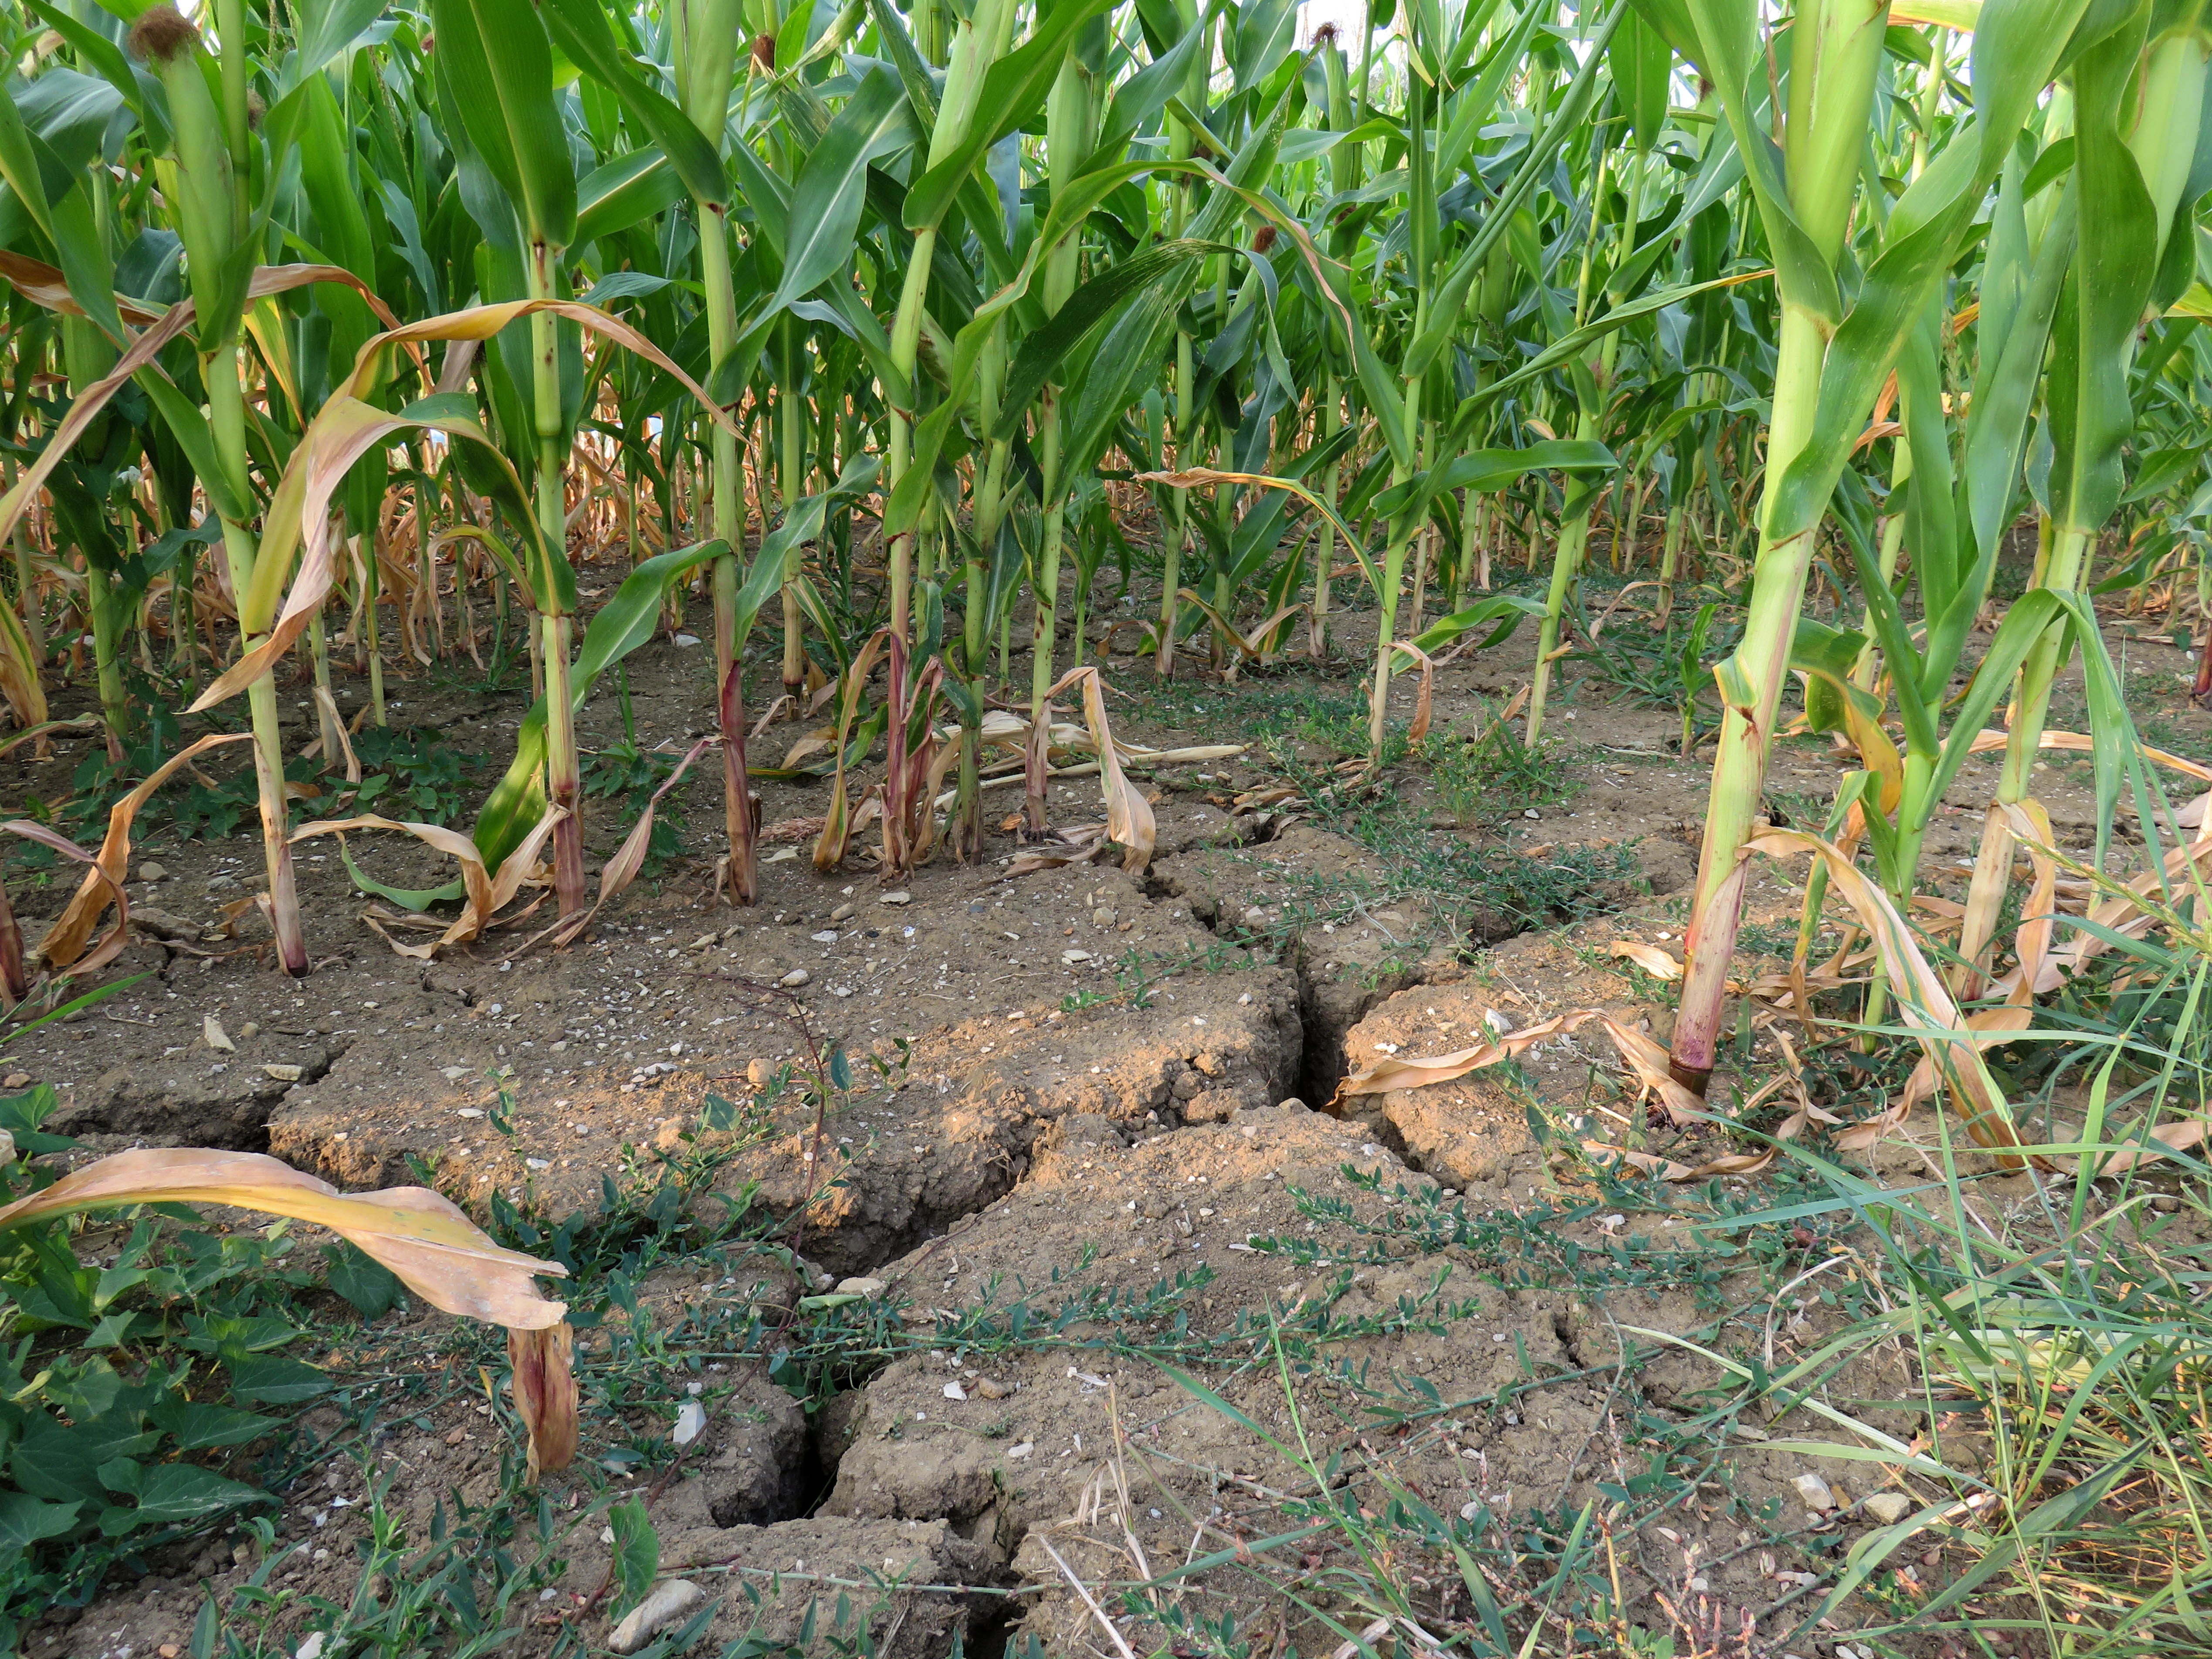
plant, field, summer, dry, food, produce, crop, corn, soil, agriculture, garden, plantation, drought, grass family